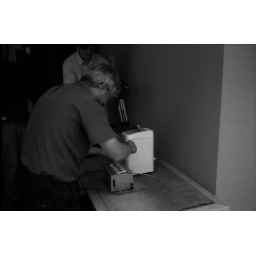
On the roof of a building in Canberra, a group of geeks gather to roast coffee.